Ron Penfound

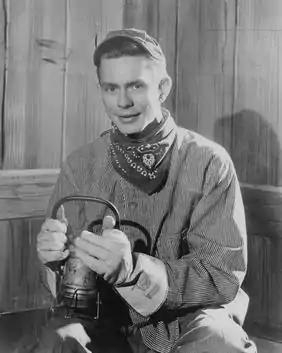
Penfound as Captain Penny

Ronald A. Penfound was a radio announcer and local television personality in the Cleveland, Ohio, market, specifically on WEWS-TV channel 5 where from 1955 to 1971 he hosted an afternoon program for children. As host, he was known as Captain Penny and was attired in railroad engineer clothing.